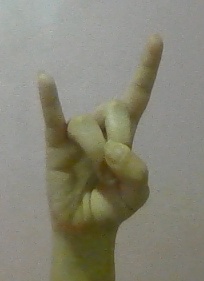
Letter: la